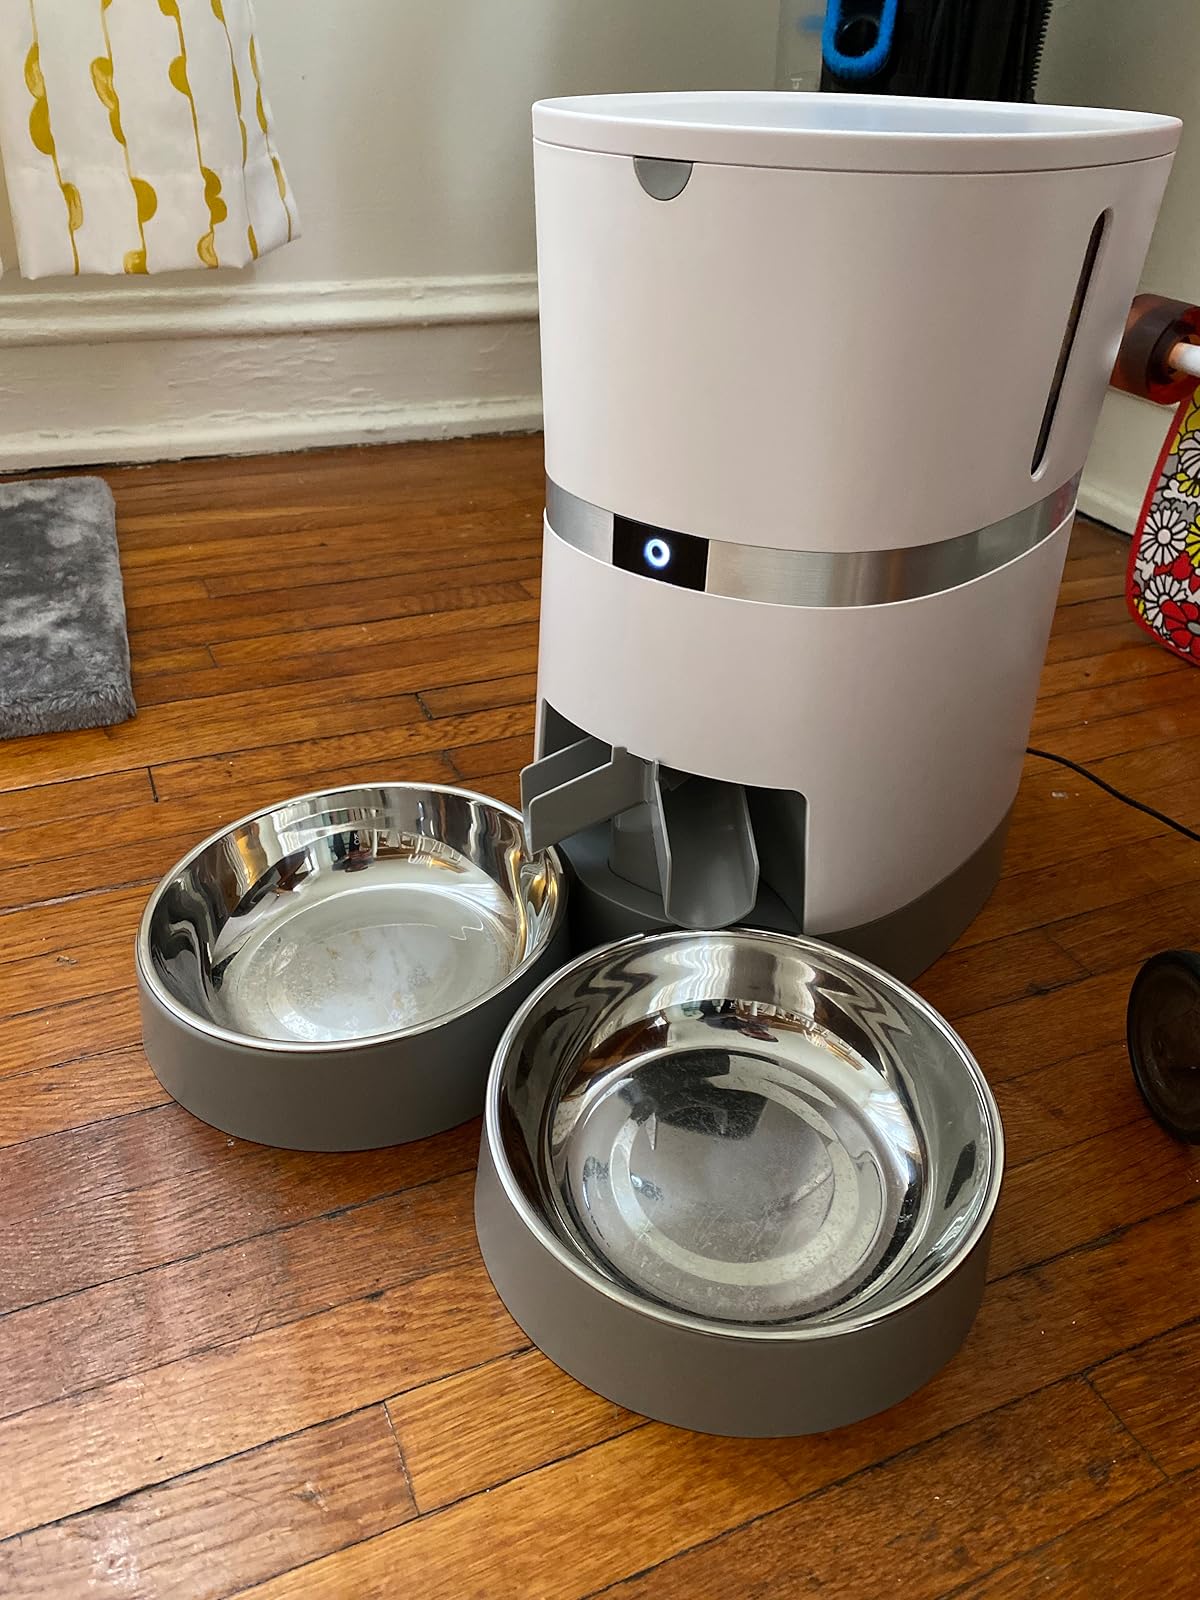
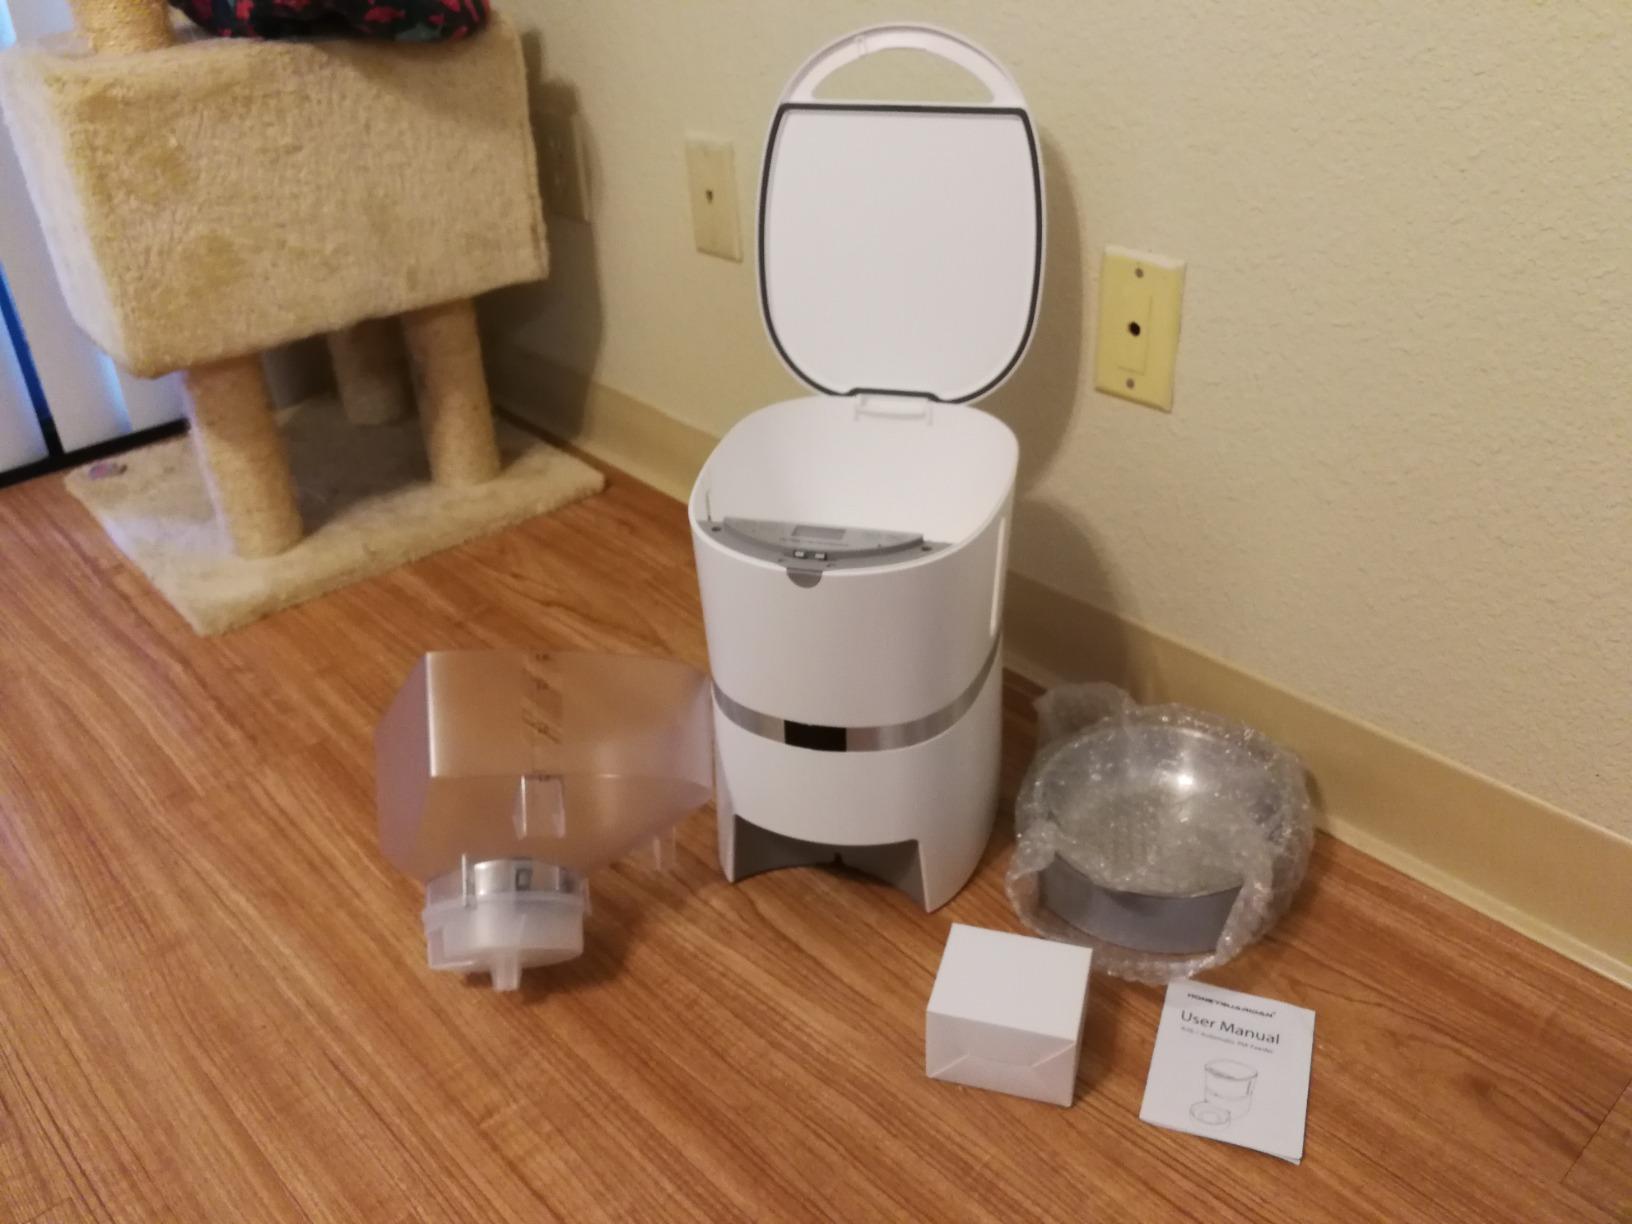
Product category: items_feeder
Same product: no